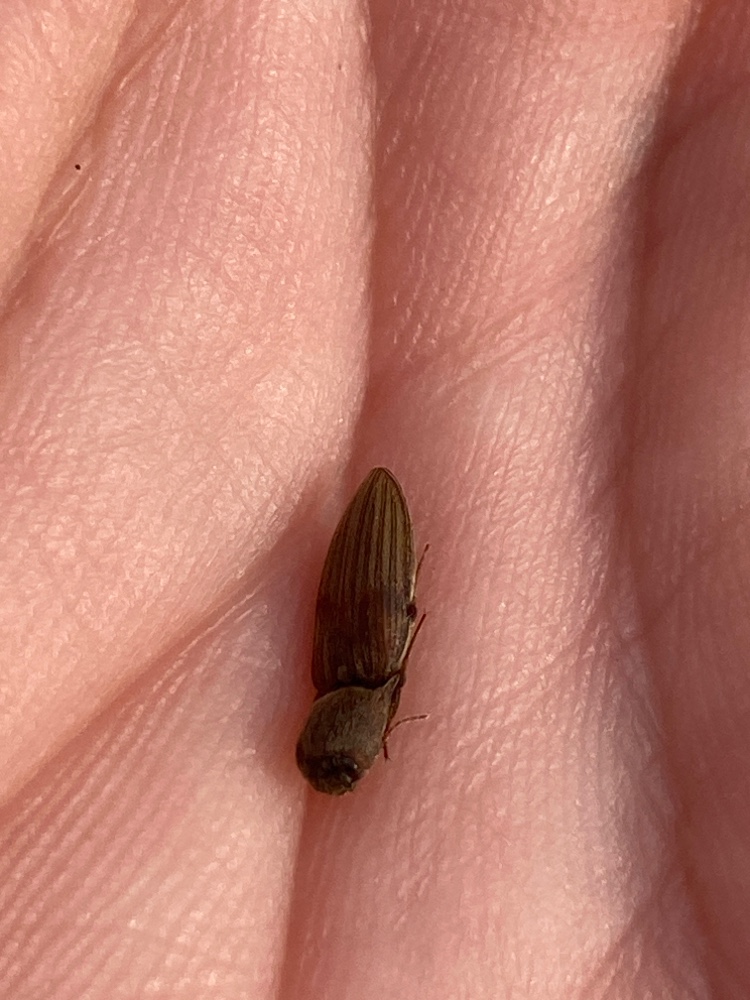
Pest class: clickbeetles_wireworms